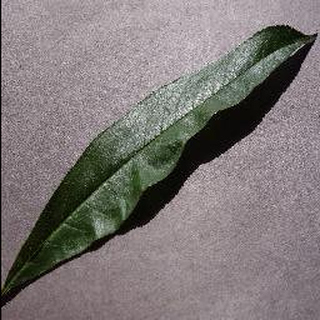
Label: healthy_peach